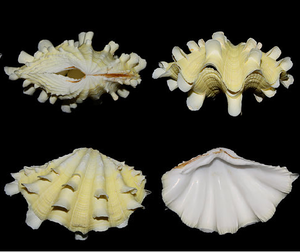
Les Tridacninae constituent une sous-famille de mollusques bivalves, de la famille des Cardiidae.
Le Grand bénitier gaufré est une espèce de bénitiers, un mollusque bivalve de la sous-famille des Tridacninae.